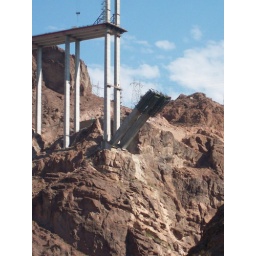
the highway bridge being built by Hover Dam